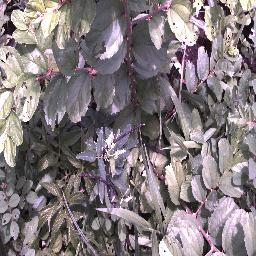
Label: chinee_apple